Tamarack Marketplace

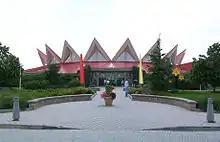

In January 2007, the Tamarack Foundation said that the market generated over $70 million per year from craft and food sales, along with having 80 full-time employees. In February 2009, that foundation released findings from a study conducted by Marshall University's Center for Business and Economic Research which showed that the market contributed $18.6 million to the state's economy during the 2008 fiscal year, along with supporting 236 full-time equivalent jobs, and was responsible for generating more than $750,000 per year in state and local taxes, not including over $400,000 per year in sales tax which is returned to the state.